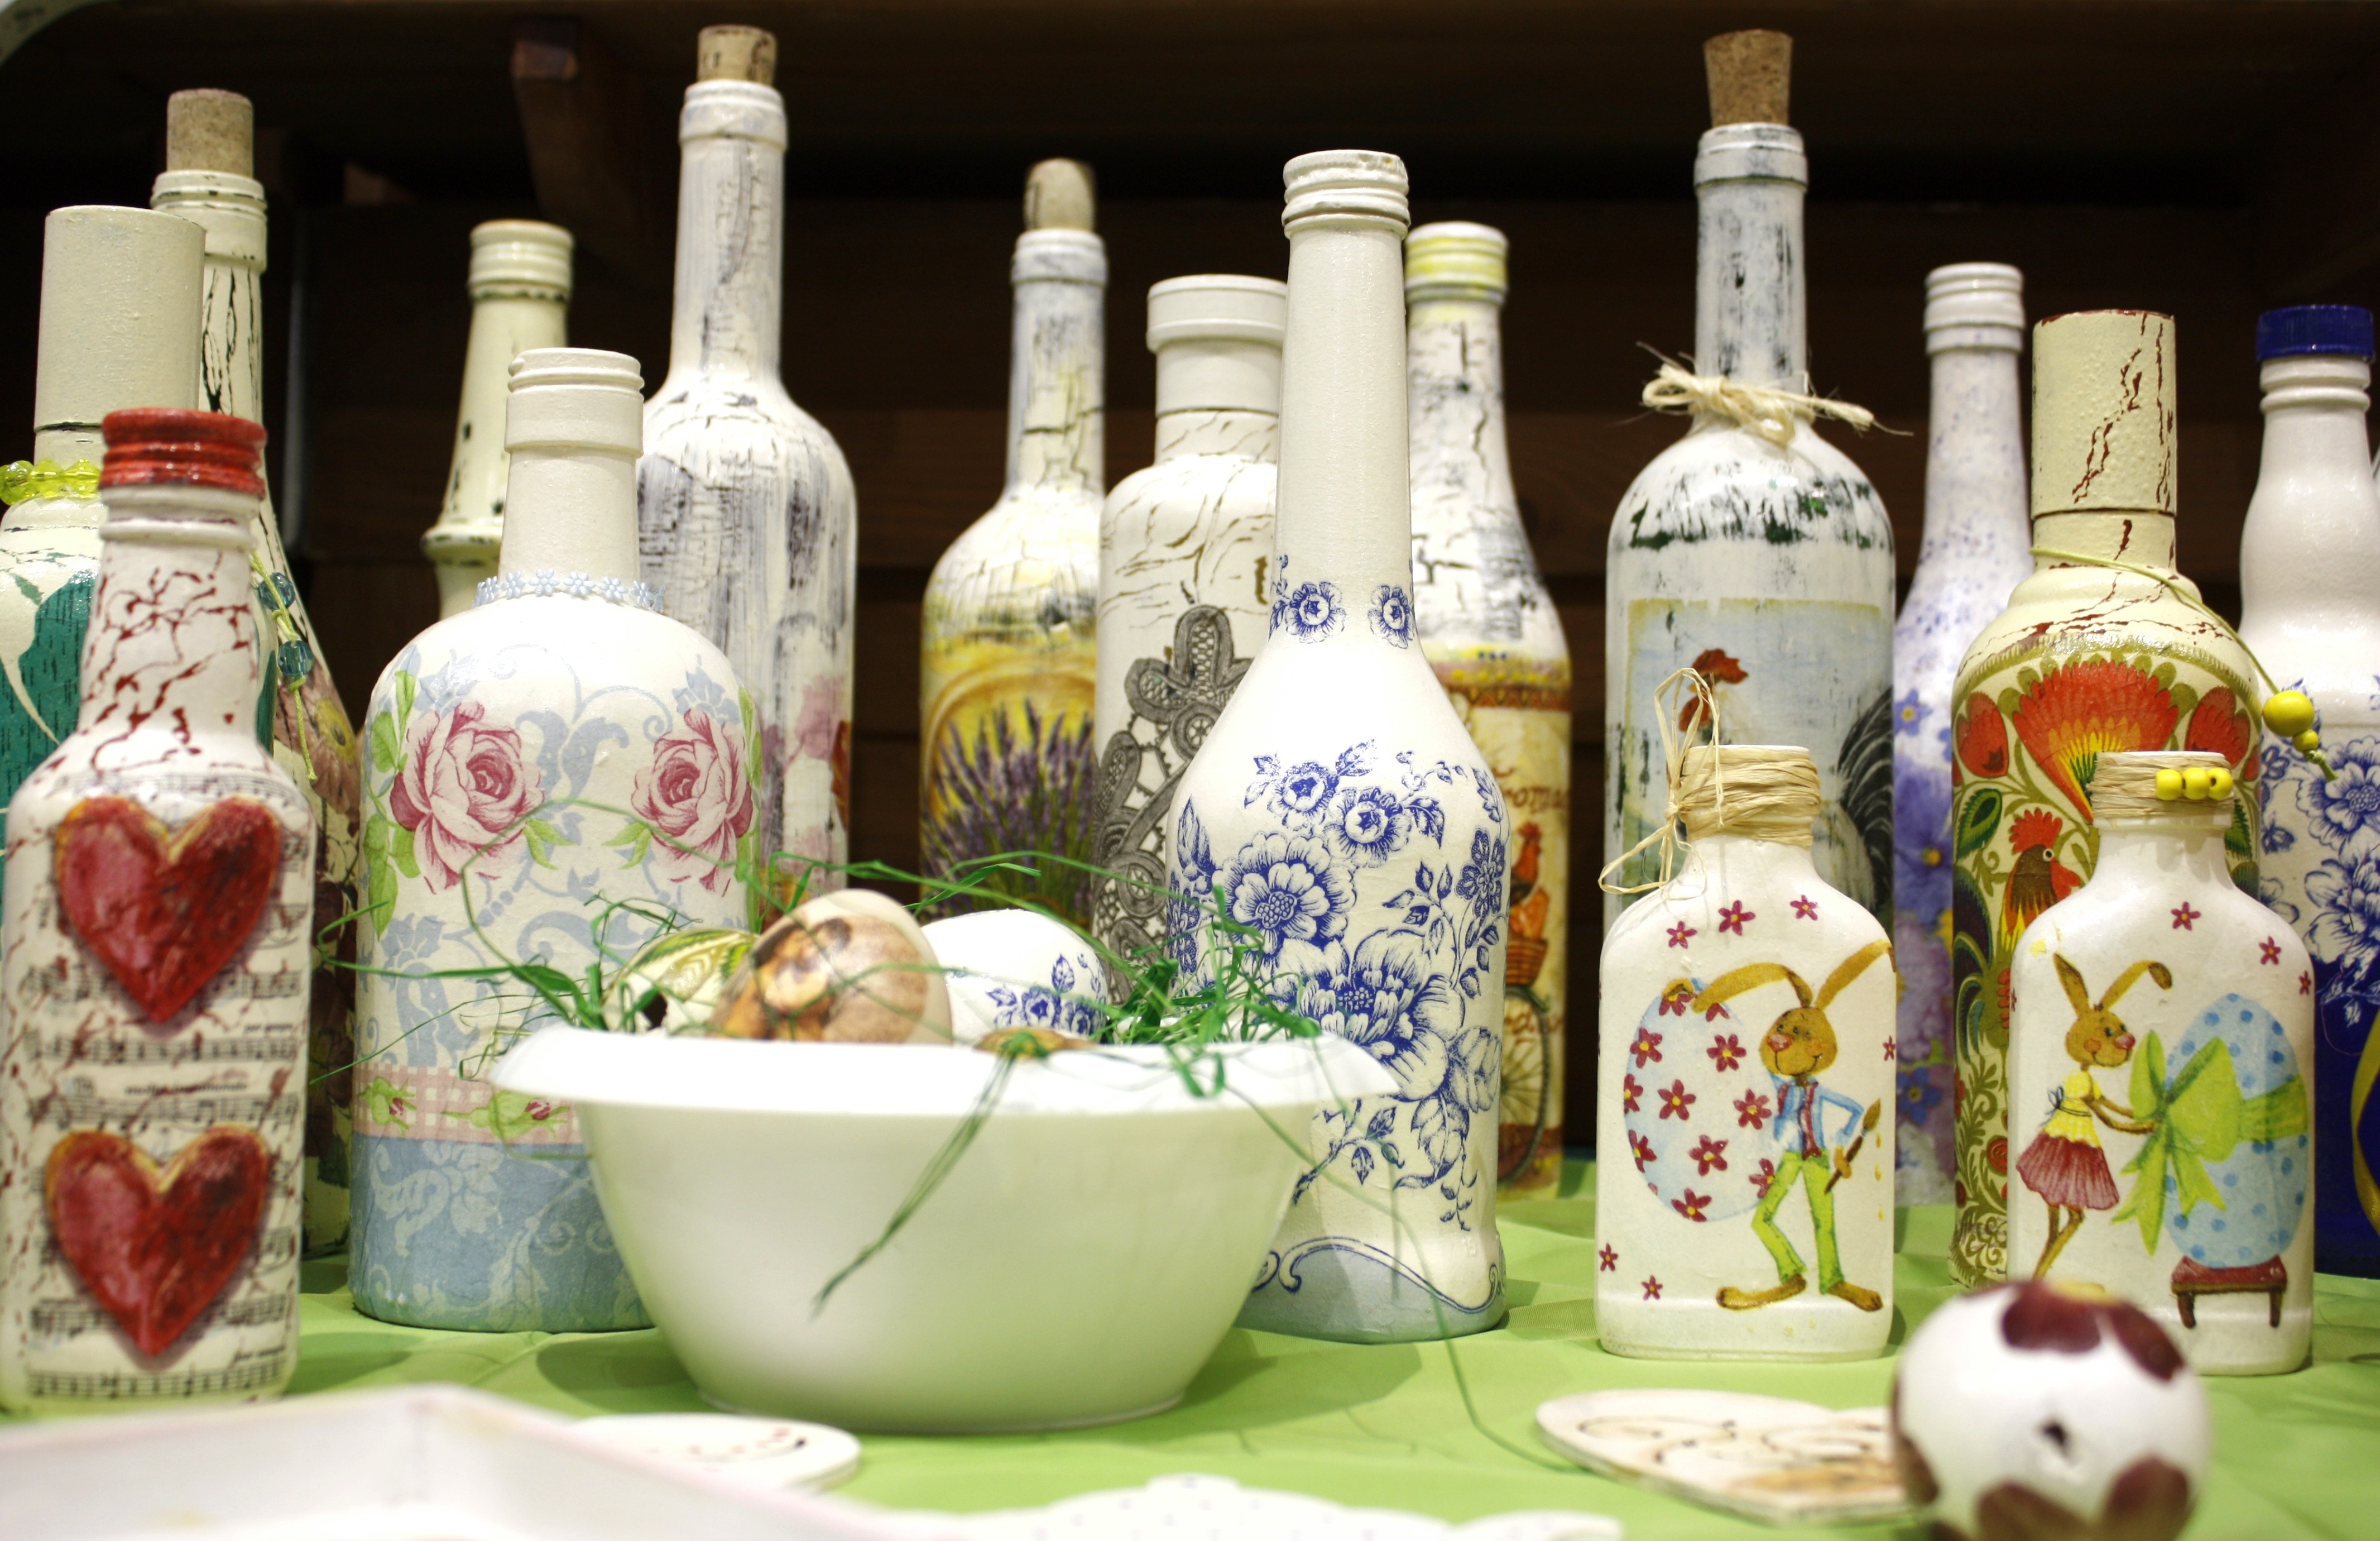
glass, floral, heart, gift, decoration, meal, food, collection, color, drink, bottle, painting, flowers, product, coloring, crafts, liqueur, colored, crisp, ornaments, the bottle, the art of